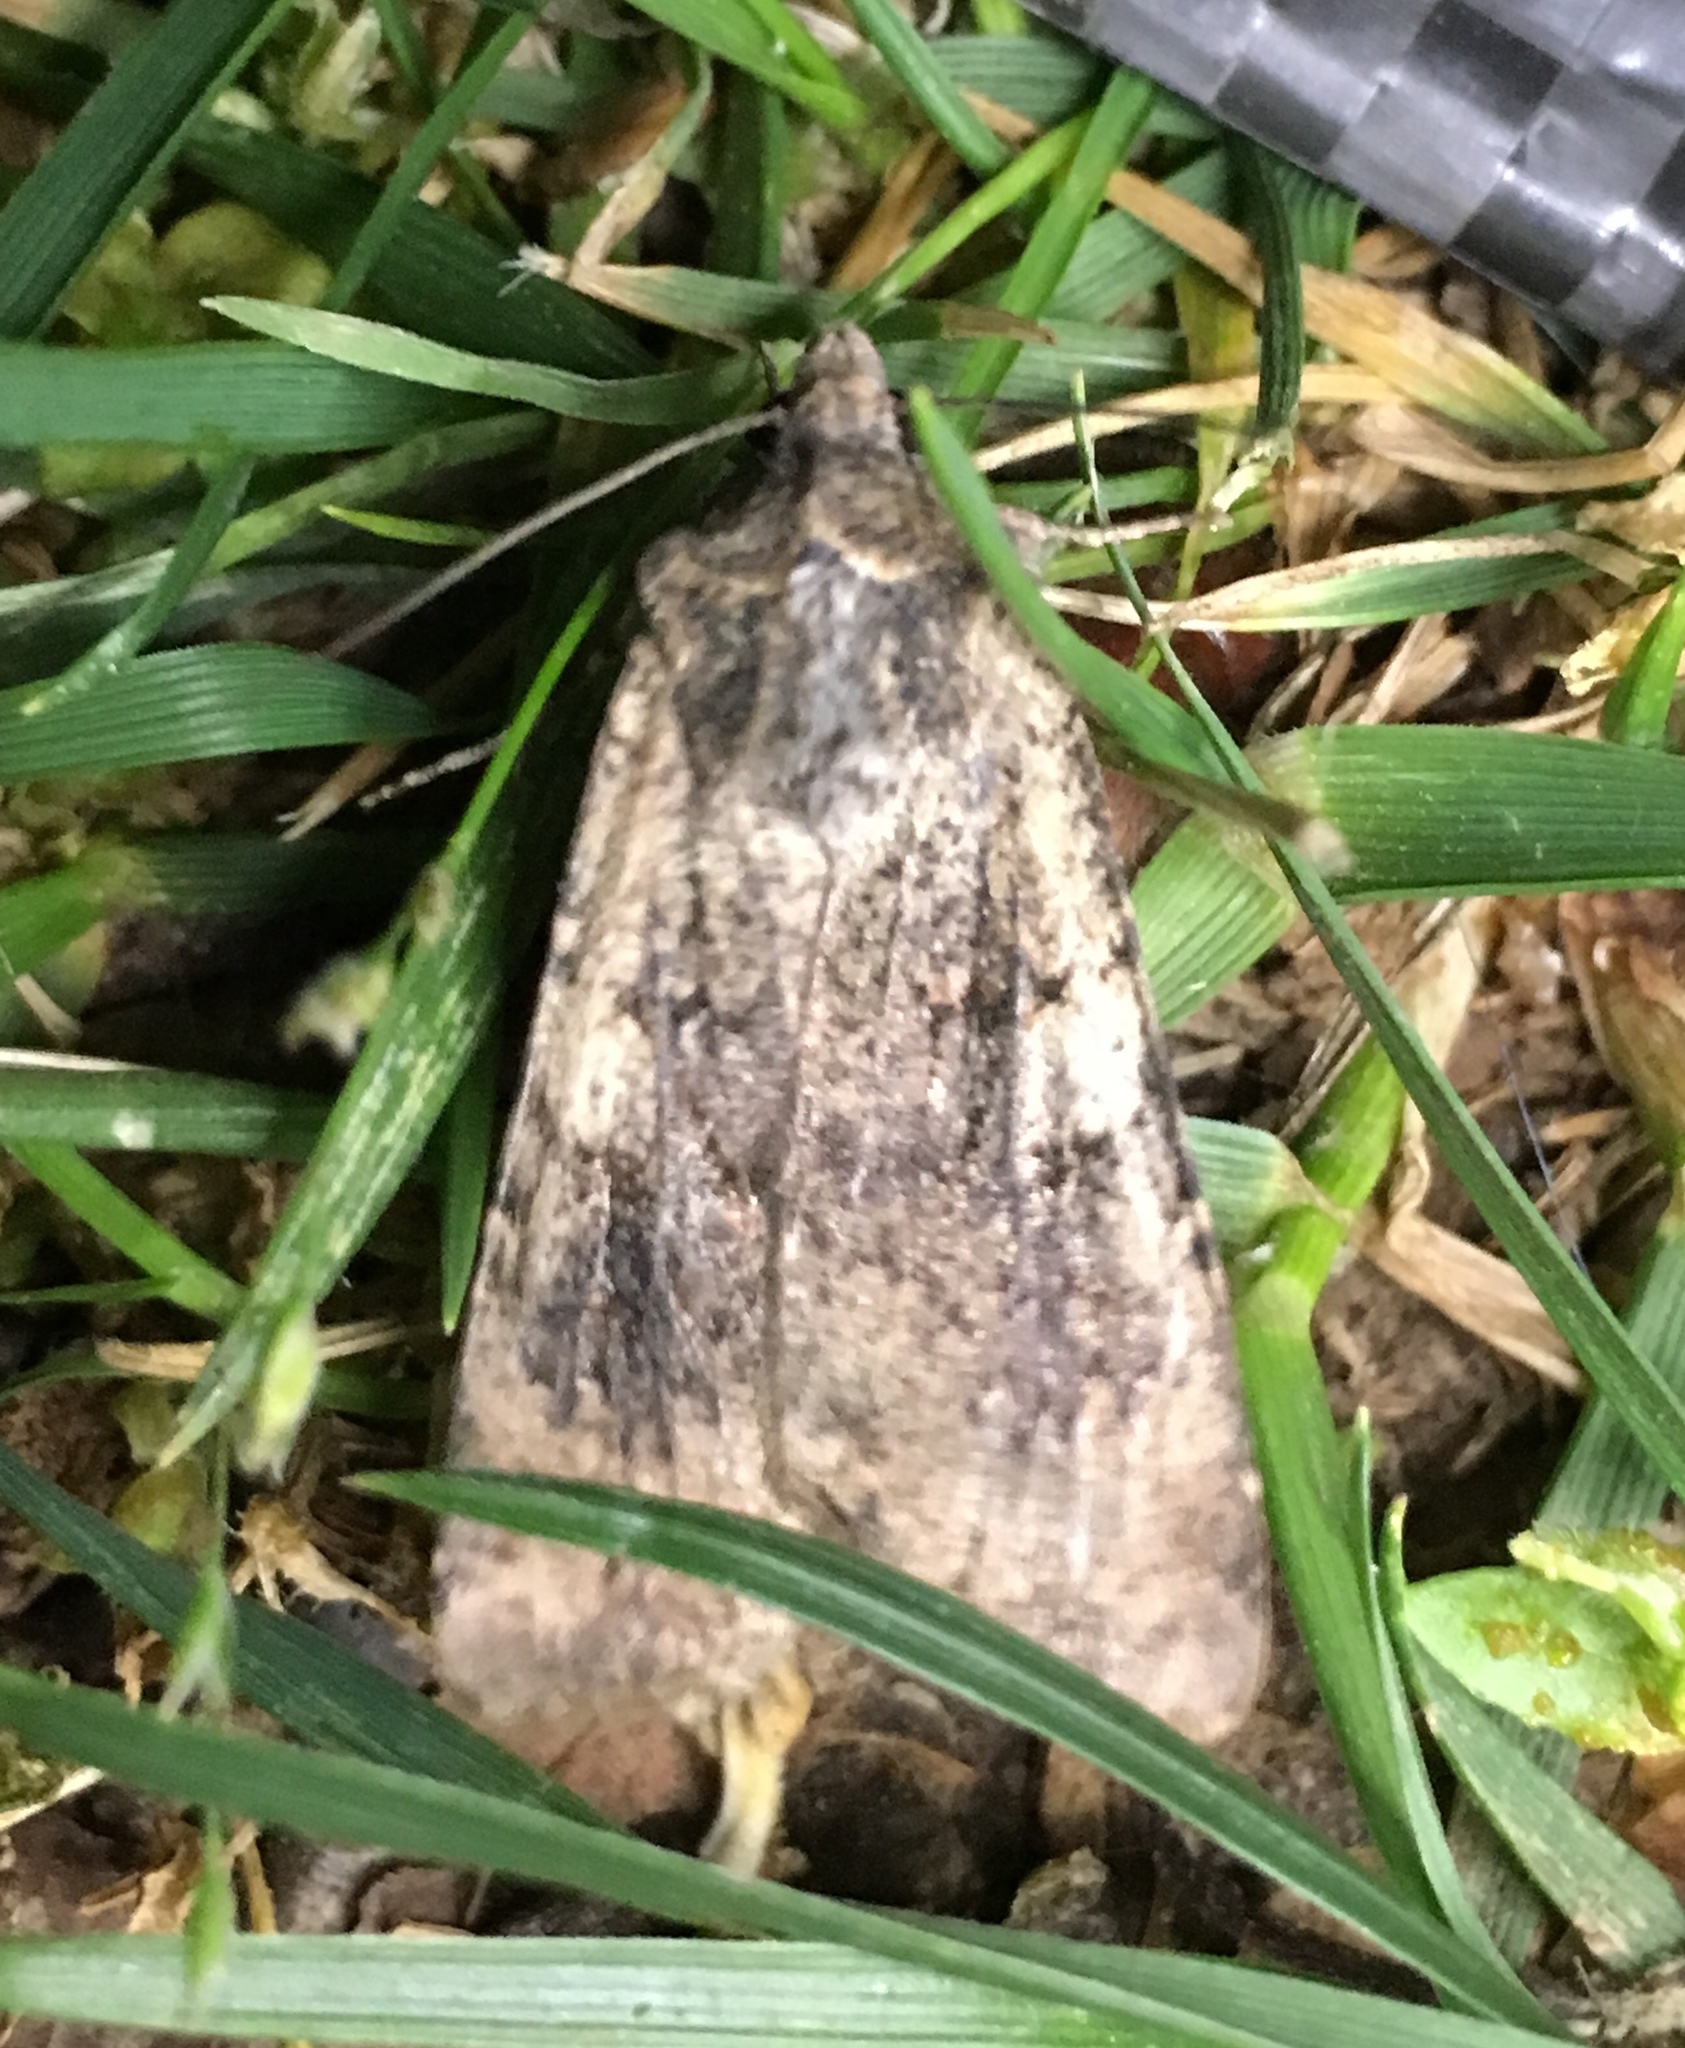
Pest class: cutworms